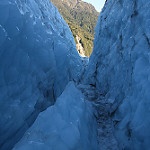
Label: glacier